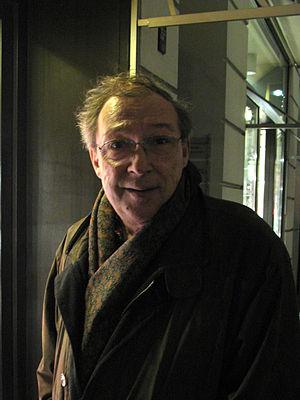
Jaecki Schwarz est un acteur allemand né le 26 février 1946 à Köpenick, Berlin.